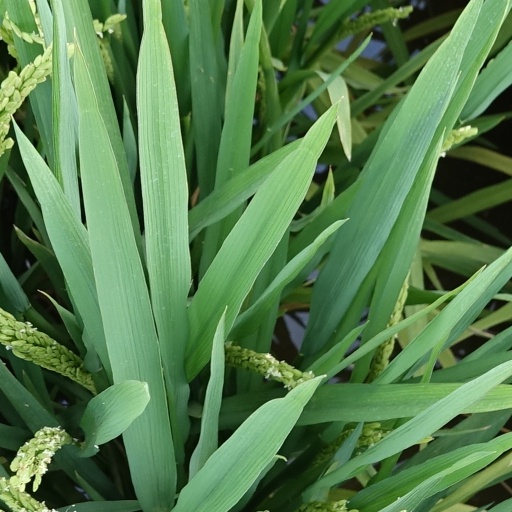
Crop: rice